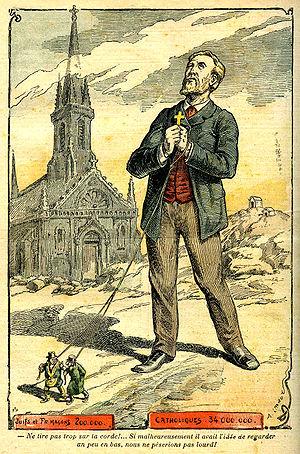
Caricature d'Achille Lemot Légende (à propos des Juifs et des Francs-maçons)
Le complot judéo-maçonnique, ou judéo-maçonnerie, est une théorie du complot désignant une collusion ou alliance supposée entre les milieux se rattachant au judaïsme et ceux relevant de la franc-maçonnerie afin de tendre vers la domination de la société. Cette expression est utilisée principalement par les adversaires de ces milieux. Son origine provient des milieux contre-révolutionnaires, en réaction à la Révolution française, accusée d'être l’œuvre des francs-maçons et des Juifs.
Les théories du complot maçonnique sont des théories du complot qui attribuent à la franc-maçonnerie des intentions et des actions secrètes, principalement anti-chrétiennes ou visant à l'établissement de projets politiques, tel celui d'un nouvel ordre mondial.
Le nationalisme en France est apparu au cours du XVIIIᵉ siècle dans la petite bourgeoisie, sous la plume des philosophes des Lumières. Le nationalisme signifiait pour eux, à cette époque, que c'est le peuple qui incarne le pays, par opposition à la vision de l'ancien régime pour lequel le pays est incarné par le Roi de France. Au XIXᵉ siècle, le nationalisme devient une opposition aux autres nations, voire aux autres peuples, cette idée prenant clairement forme à la fin de ce siècle, dans les mouvements politiques entrant en jeu dans le système démocratique français, et née en 1870, avec la Troisième République. À cette époque, tous les partis manifestent ostensiblement de telles idées nationalistes et anti-allemandes : la Prusse venait de gagner une guerre et avait pris l'Alsace-Lorraine.
Joseph Malègue est un écrivain français, né à La Tour-d'Auvergne le 8 décembre 1876 et mort à Nantes le 30 décembre 1940.
Une théorie du complot est une expression d'origine anglaise, définie pour la première fois en 1945 par Karl Popper, qui dénonce comme abusive une hypothèse selon laquelle un événement politique a été causé par l'action concertée et secrète d'un groupe de personnes qui croyaient avoir intérêt à ce qu'il se produise, plutôt que par le déterminisme historique ou le hasard. Pour Peter Knight, de l'université de Manchester, « un petit groupe de gens puissants se coordonne en secret pour planifier et entreprendre une action illégale et néfaste affectant le cours des événements ». L'objectif étant de détenir ou de conserver une forme de pouvoir.